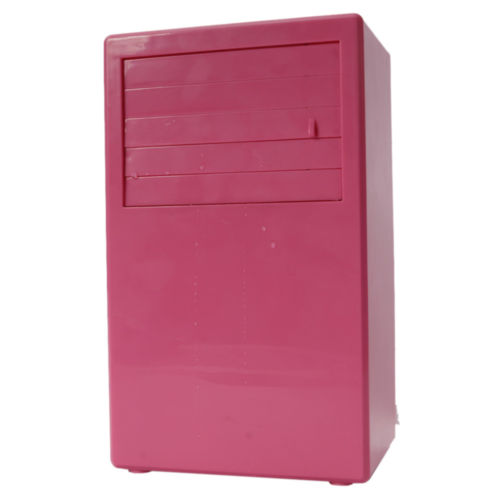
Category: fan